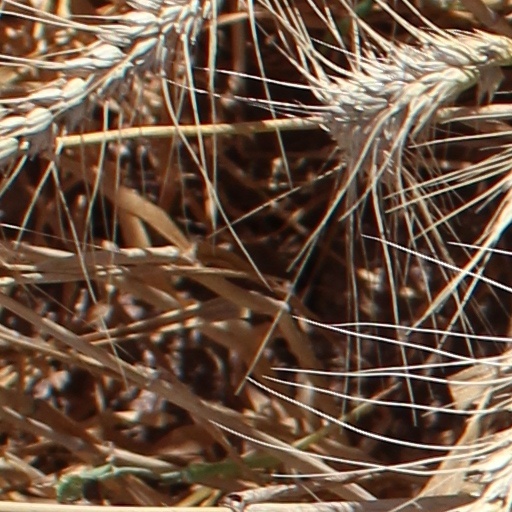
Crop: wheat